Financial history of the Dutch Republic

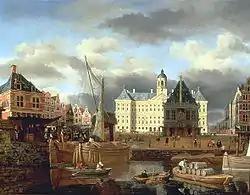
Amsterdam City Hall, Source: Amsterdam Municipal Department for the Preservation and Restoration of Historic Buildings and Sites (bMA)

As Holland was the most important province, usually paying 58 percent of the total budget, it is probably useful to concentrate the discussion on this province (also because other provinces modeled themselves on the Holland system). It based its fiscal structure on the system inherited from the Habsburg era, mentioned above, but extended it in important respects.